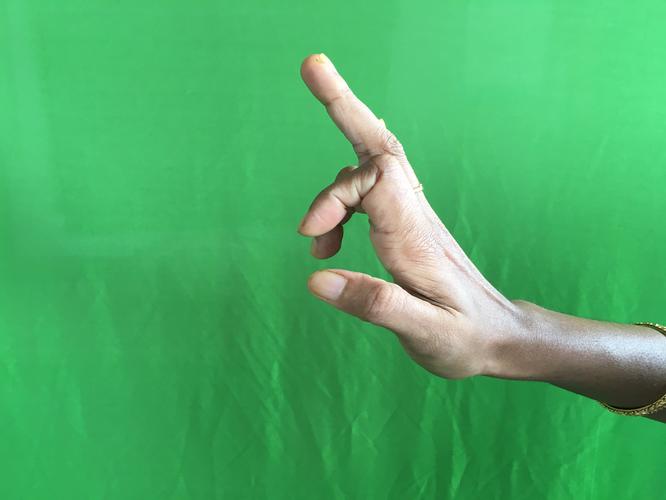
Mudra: Shukatundam
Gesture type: single_hand